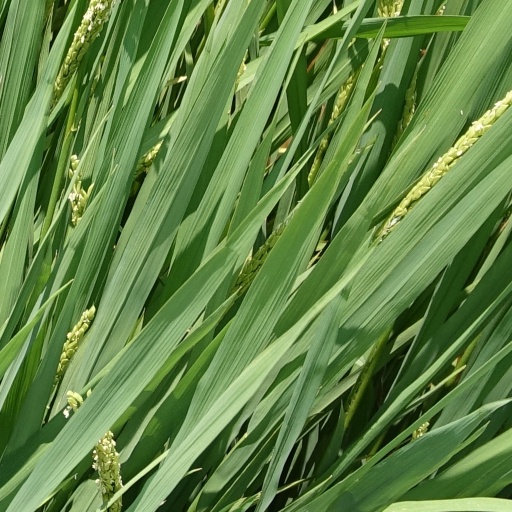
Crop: rice